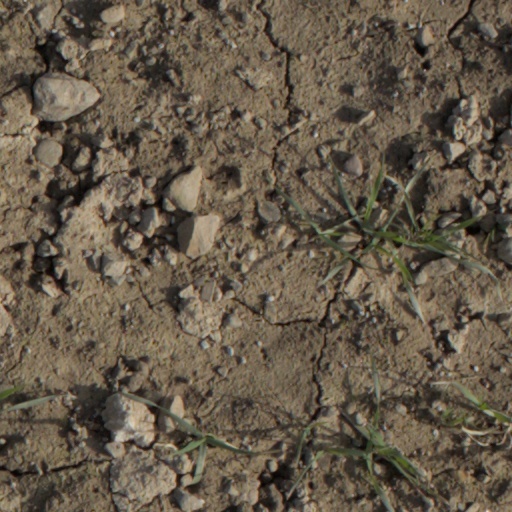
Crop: wheat